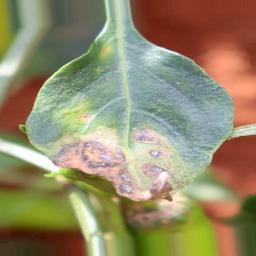
Label: cercospora